Spy Glass Battery

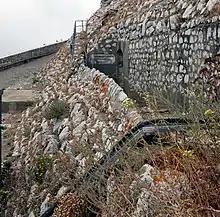
1898 is the date on the entrance

The six RML 10-inch 18-ton guns here were seen as the culmination of the idea of "retired batteries". Originally most of Gibraltar's guns were on the coast but Major General Sir John Jones realised that setting them higher up the Rock gave them more range and made them more difficult to hit. The six guns here and at the other ridge batteries were as high as guns could be placed.